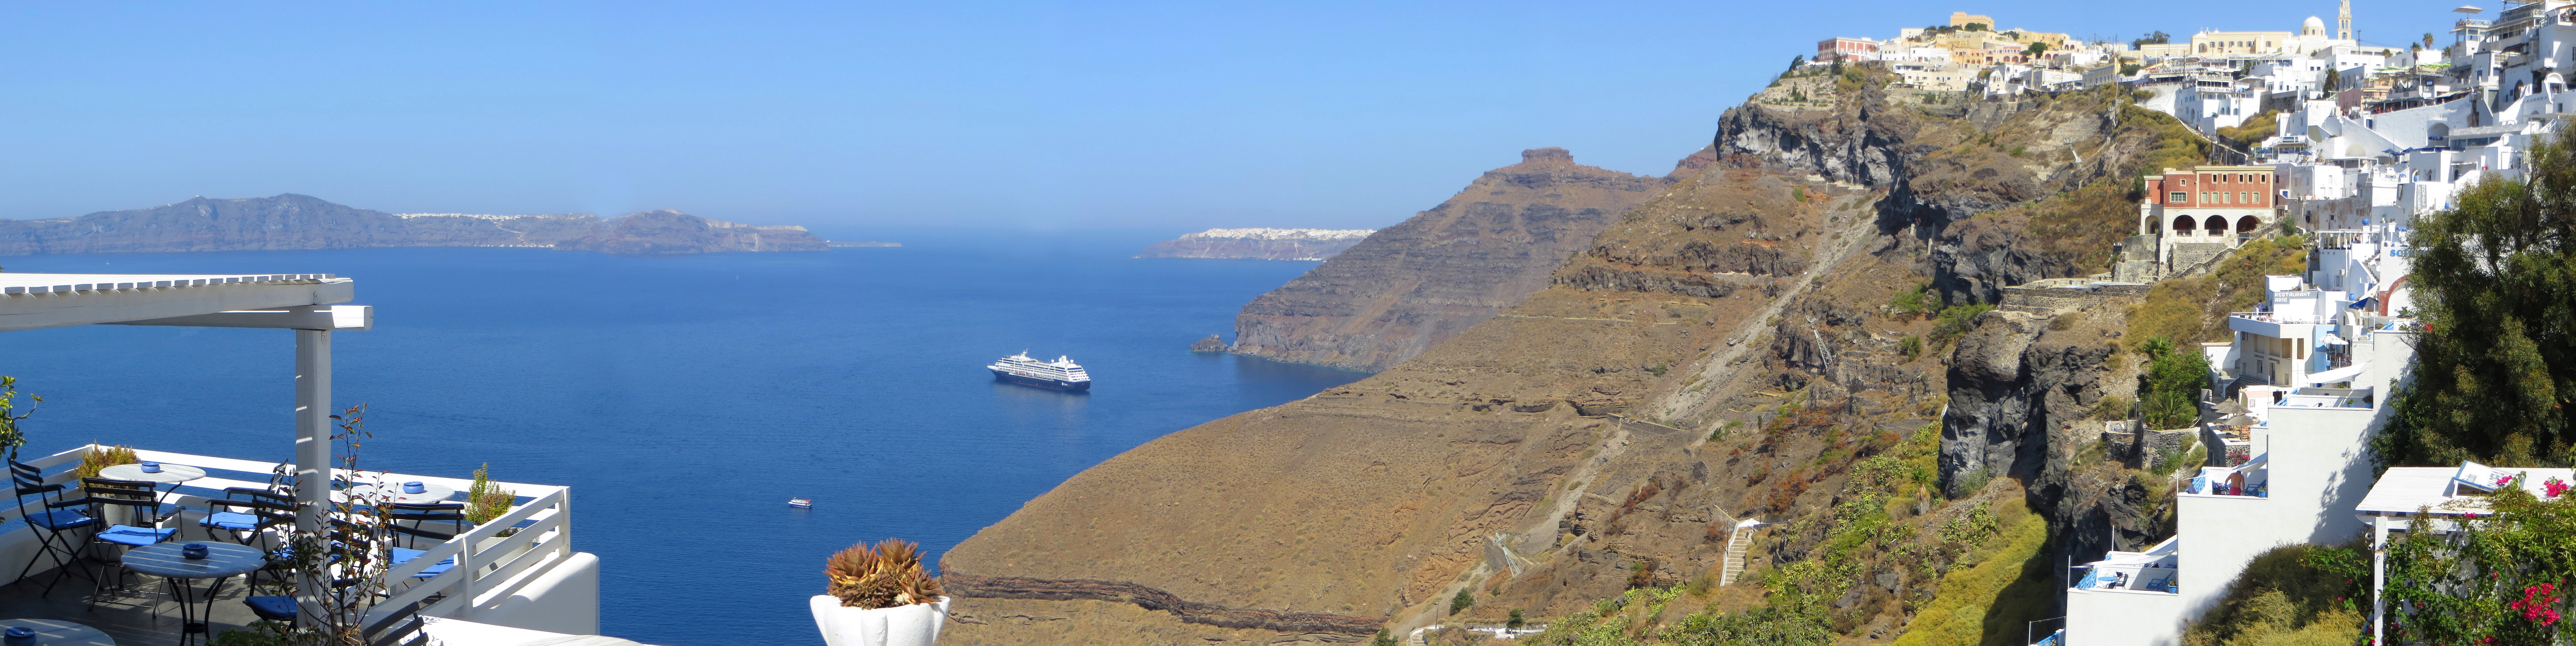
sea, rock, view, panorama, travel, cliff, mediterranean, holiday, blue, fjord, tourism, terrain, santorini, vision, greece, caldera, cruise ship, cyclades, atmospheric, oia, tours, white houses, greek island, aegean sea, fira, skaros rock